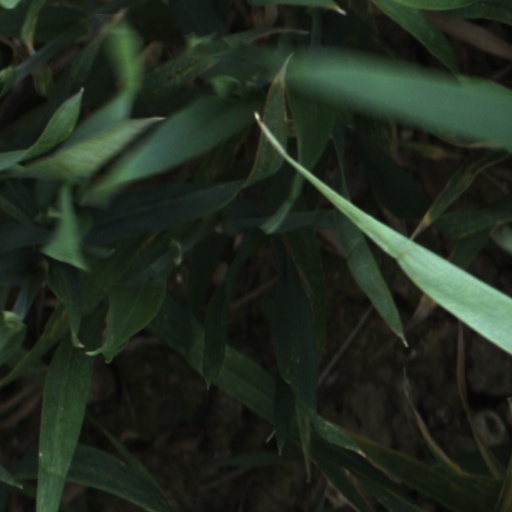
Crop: wheat